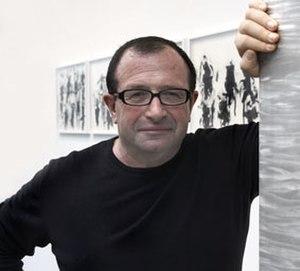
portrait d'Alain Kirili, Musée d 'Orangerie, Paris, 2007
Alain Kirili est un artiste, connu pour ses sculptures post-minimalistes et abstraites en fer forgé et pour ses sculptures publiques monumentales. Il a exposé ses œuvres régulièrement en Europe et aux États-Unis dans des musées, galeries et espaces publics. Différents historiens d’art français et américains tels que Thierry Dufrêne, Robert C. Morgan, Robert Rosenblum et Kirk Varnedoe ont publié des textes critiques à propos de ses sculptures. Alain Kirili vit et travaille entre Paris et New York.